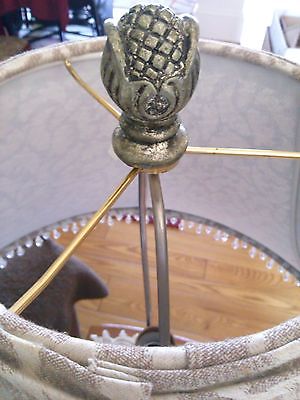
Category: lamp